Mir Nooruddin Mengal

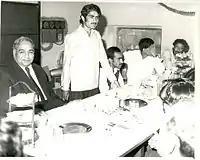
Nooruddin Mengal giving a speech in Lahore as the Vice Chairman of BSO. Mahmud Ali Kasuri (left) is sitting beside him.

After serving his second term as the Vice Chairman of BSO, he joined the political party of Ghaus Bakhsh Bizenjo, The Pakistan National Party. After Mir Ghaus Bakhsh's death in August 1989, the leadership of the party shifted to Mir Bizen Bizenjo but he wasn't able to hold on to it for long. When Mir Bizen vacated the office of the Party President, PNP was thrown into turmoil. During this tumultuous time the position of Party Organizer was also vacant, so Mir Noor-ud-din Mengal was named the Organizer of the Party. After successfully organizing the council session of PNP where Mir Hasil Bizenjo was named president, Mengal went back to being the Deputy Organizer of the Party while Raziq Bugti became the Organizer. A few months after this, in 1992, Mir Noor-ud-din was elected as the Vice President of PNP, an office he held until the merger of PNP with BNM in 1996.